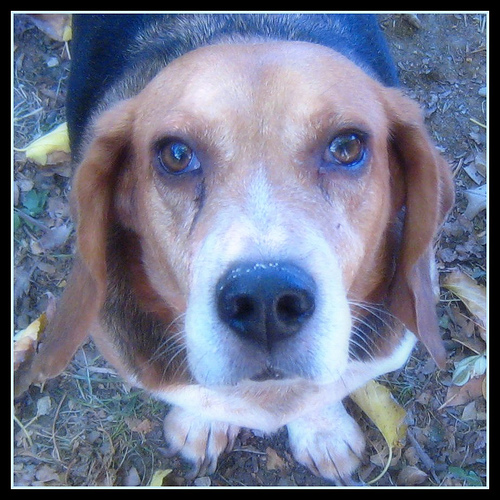
Animal: dog
Breed: beagle